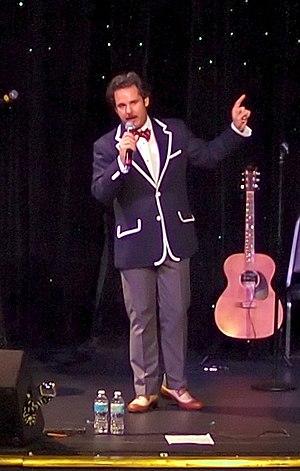
Paul F. Tompkins est un acteur et scénariste américain né le 12 septembre 1968 à Philadelphie en Pennsylvanie.